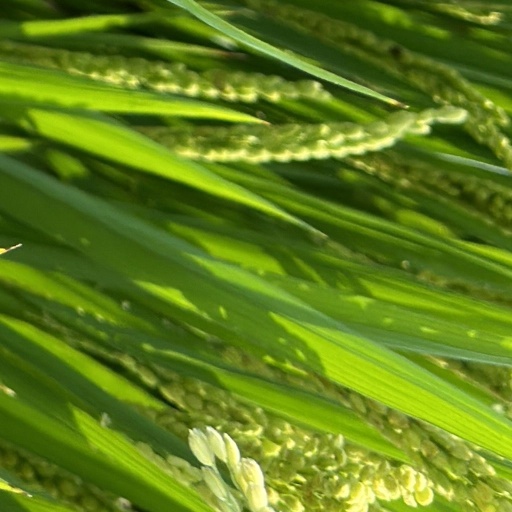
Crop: rice